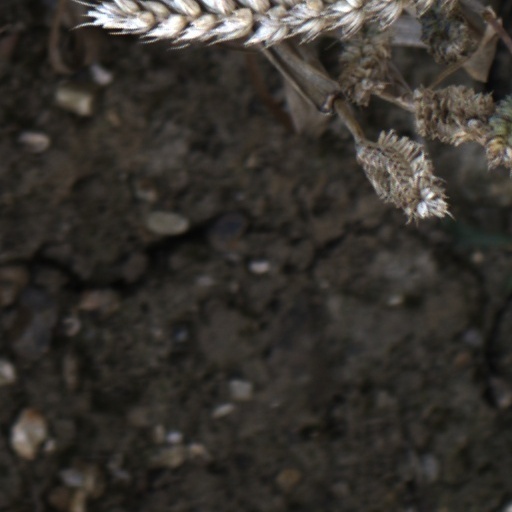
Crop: wheat